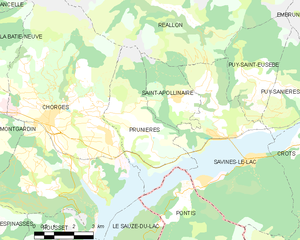
Carte des communes françaises: Prunières